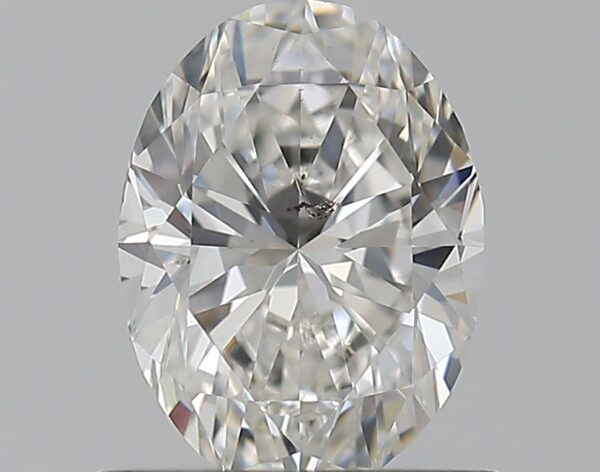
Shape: oval
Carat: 0.69
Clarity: SI1
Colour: G
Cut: VG
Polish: EX
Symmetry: VG
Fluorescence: M
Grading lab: GIA
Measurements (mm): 6.62 x 4.91 x 3.22